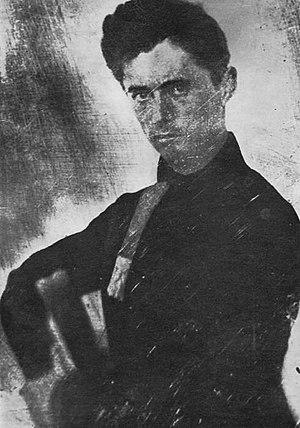
La révolution hongroise de 1848 est l'une des nombreuses révolutions de cette année et est étroitement liée à la révolution autrichienne de 1848. Cette révolution, au sein du royaume de Hongrie, a progressé en une guerre d'indépendance contre la domination des Habsbourg. Elle se donne pour objectif de rétablir les droits et libertés du peuple. Impulsée par un besoin de réformes agraires, la remise en question des droits féodaux et une volonté nationale, la révolution est menée par les classes moyennes des villes et des nobles. L'armée révolutionnaire de libération remporte initialement des victoires mais, en 1849, les insurgés sont écrasés par les armées autrichiennes et russes.